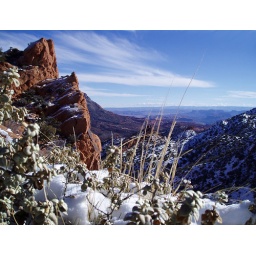
This is the source of the water that carved 4 mile canyon over the past 4 million years.